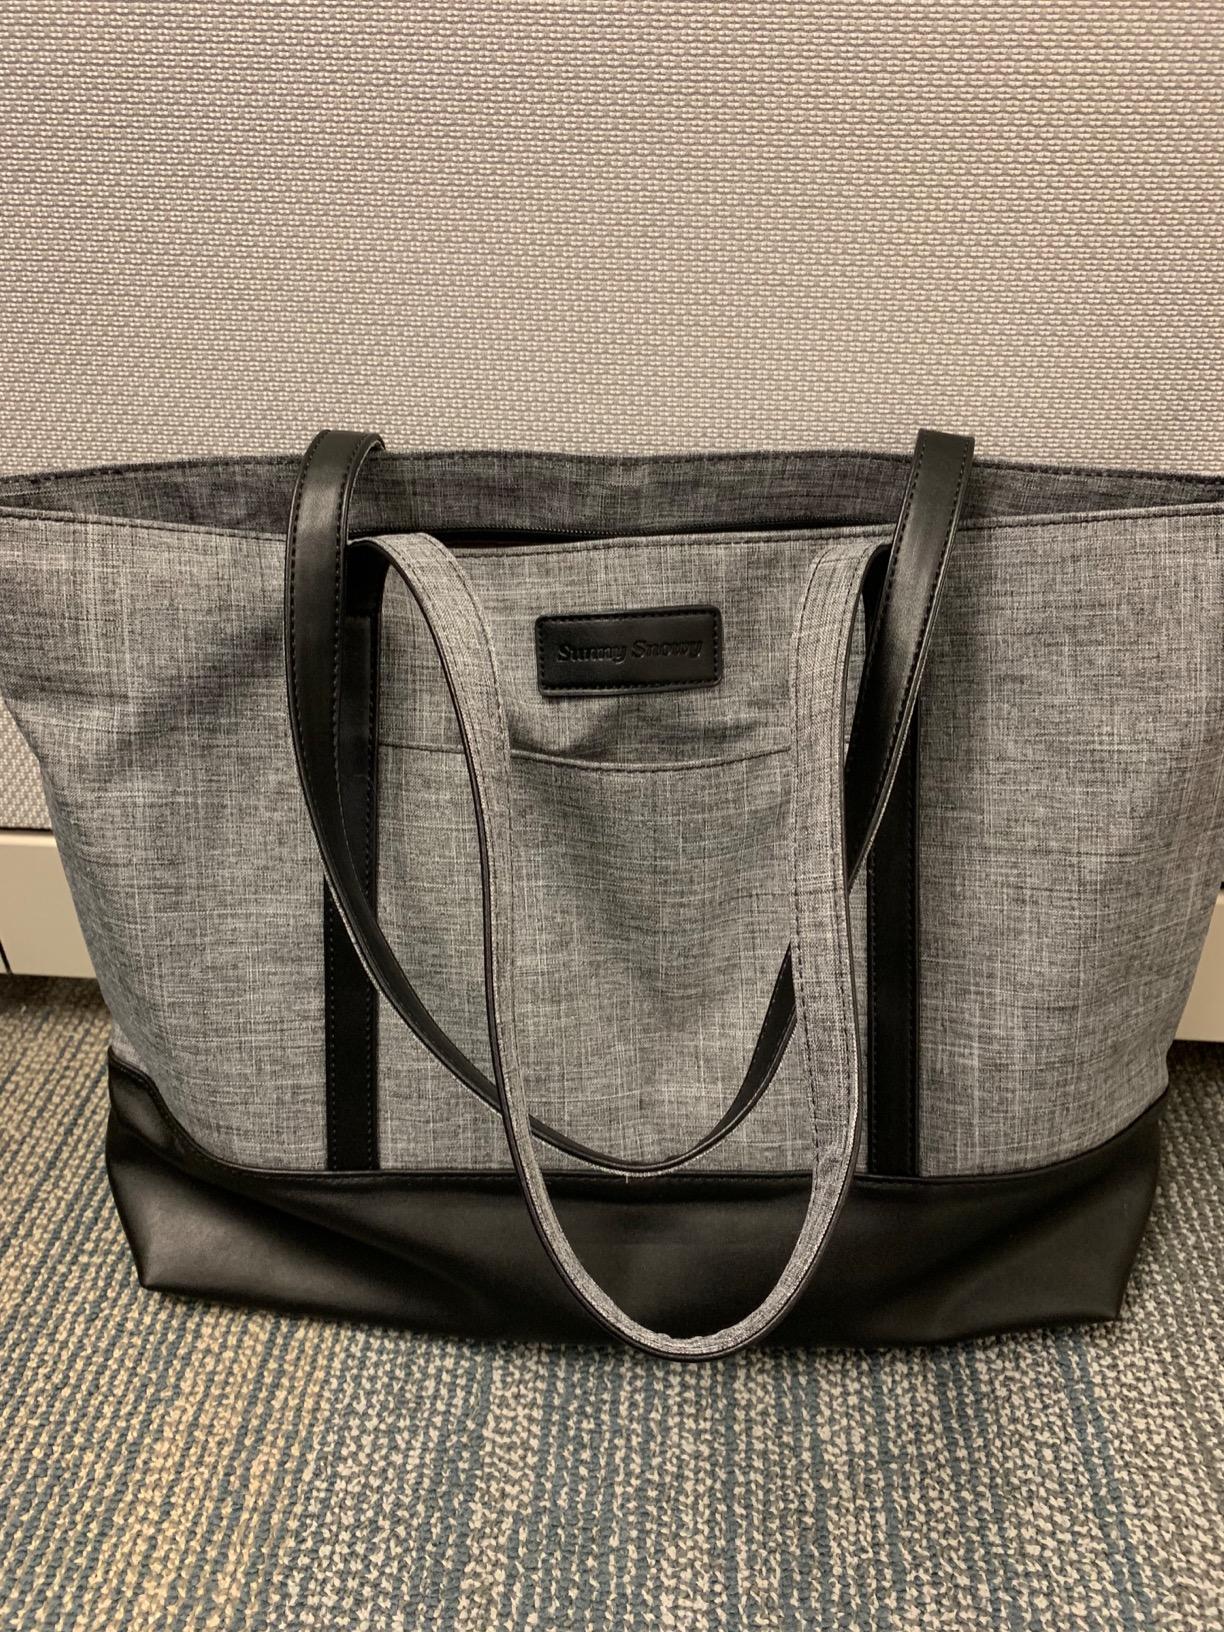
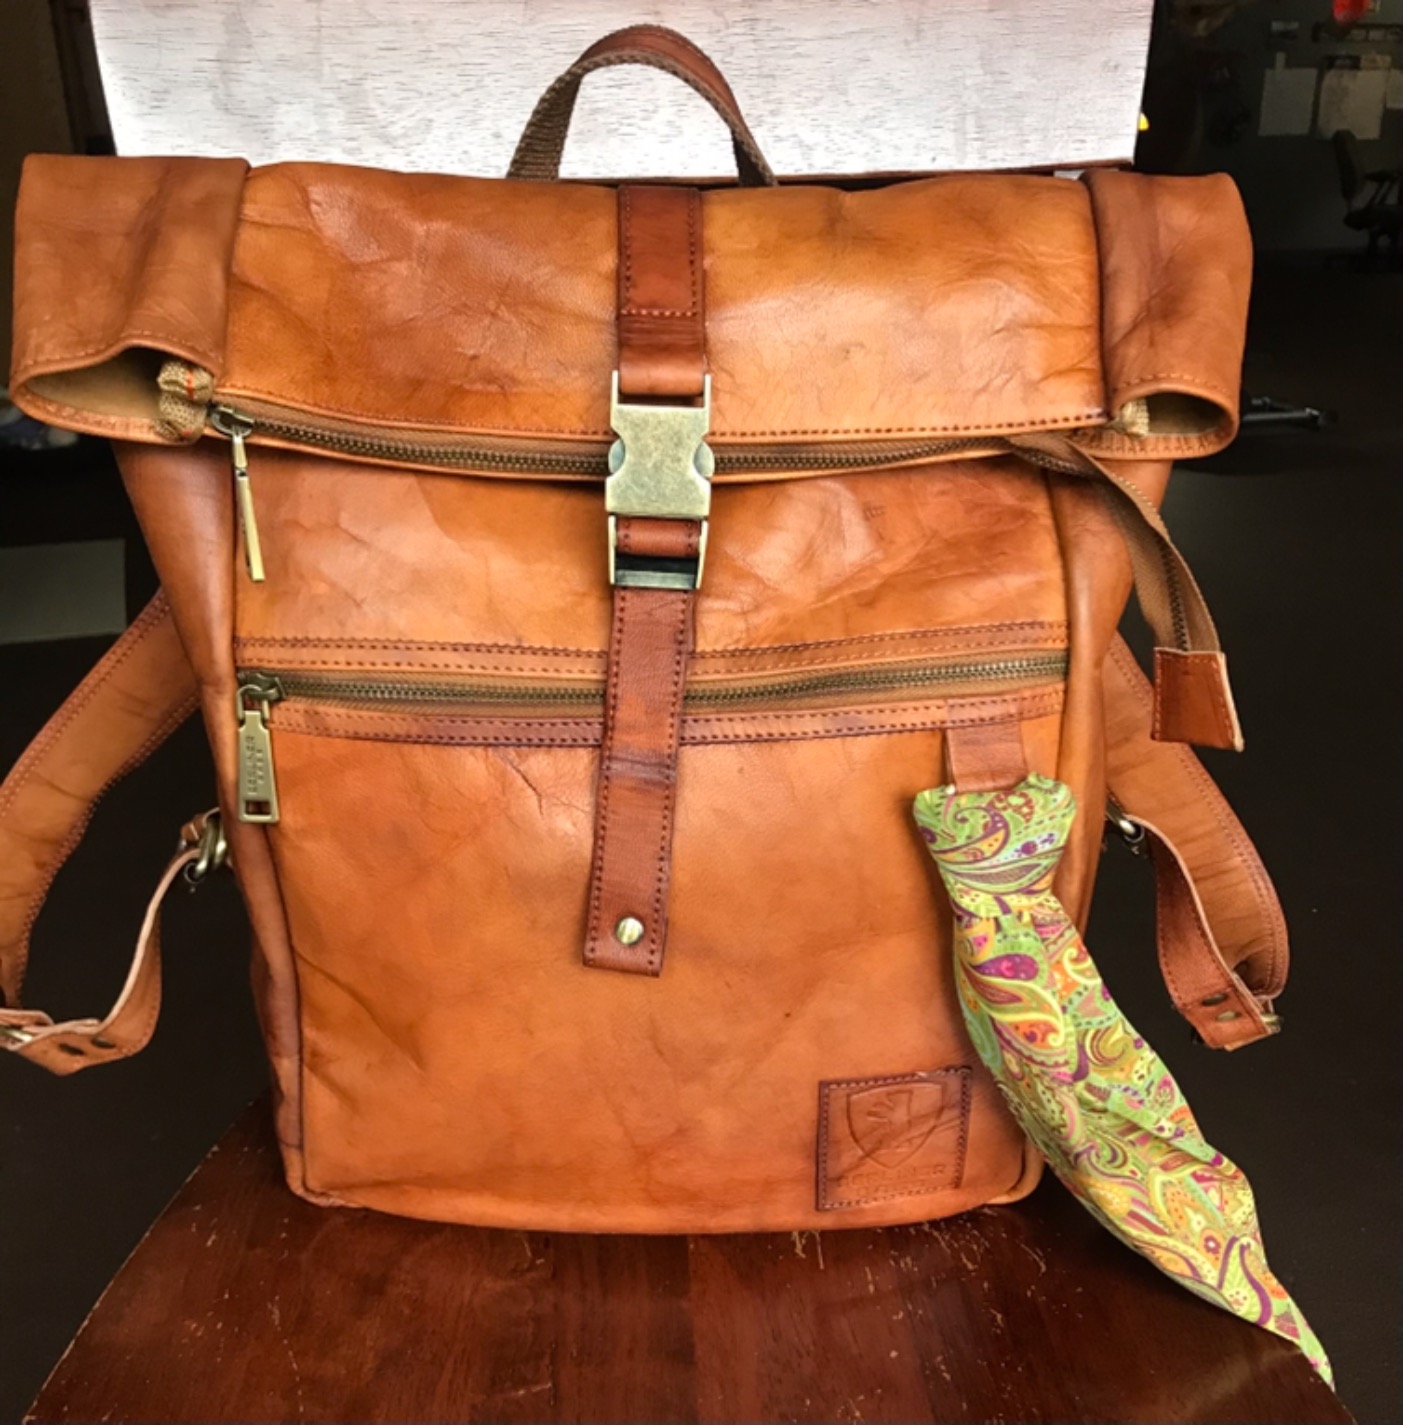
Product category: bag
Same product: no